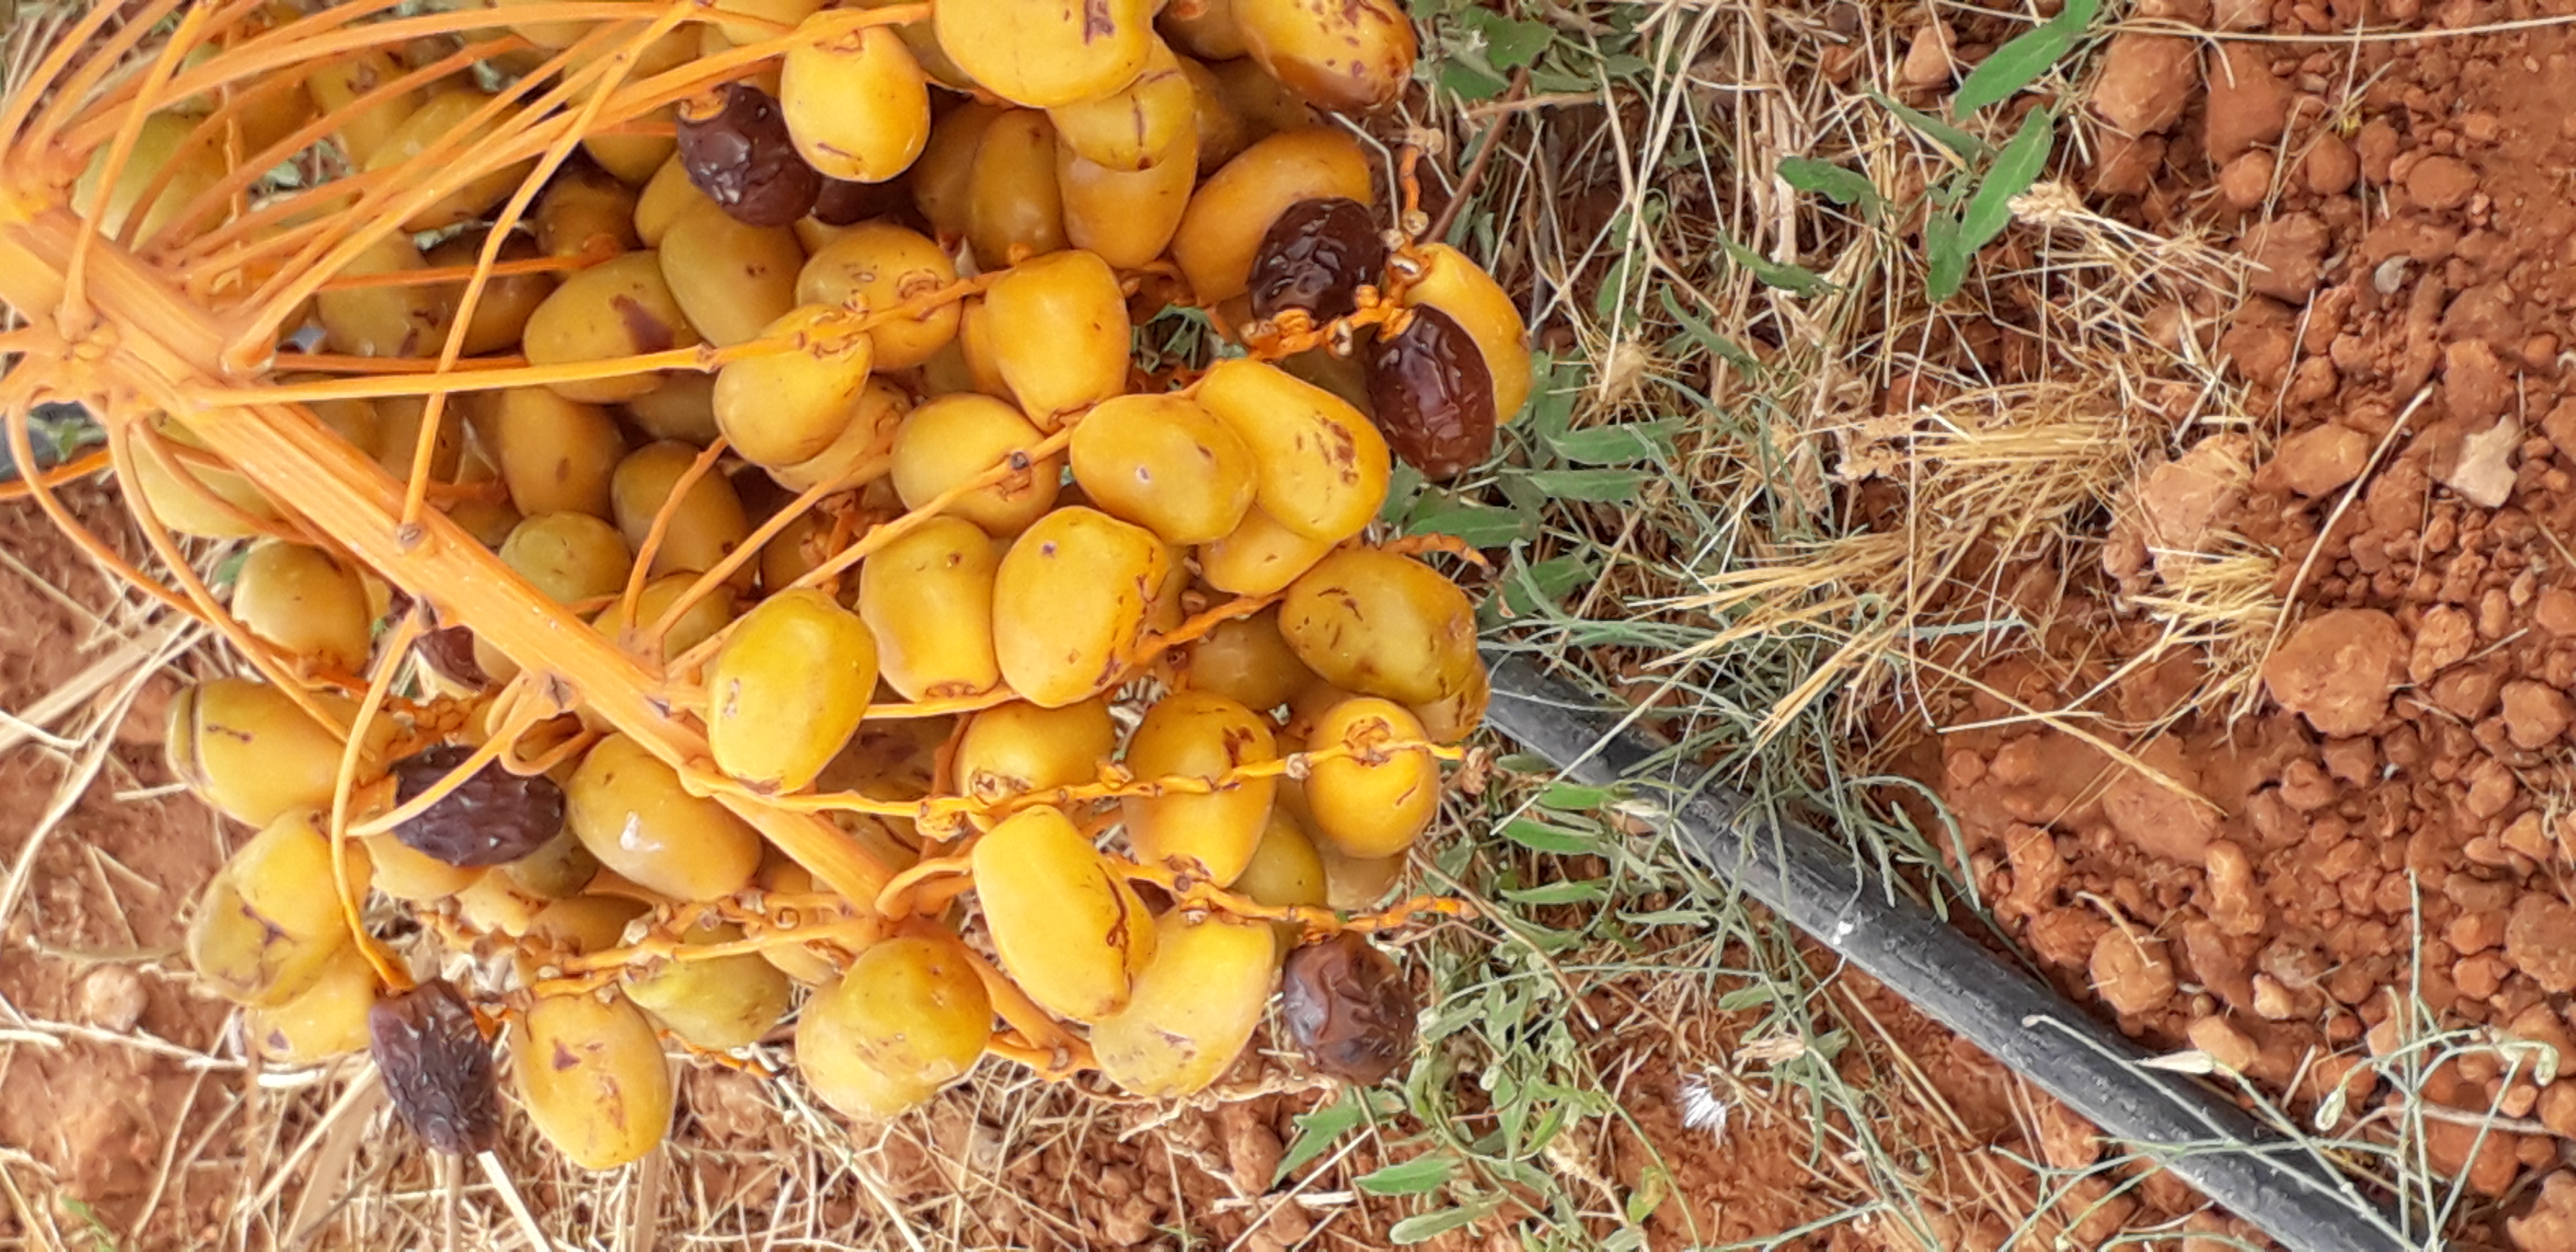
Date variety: Boufagous